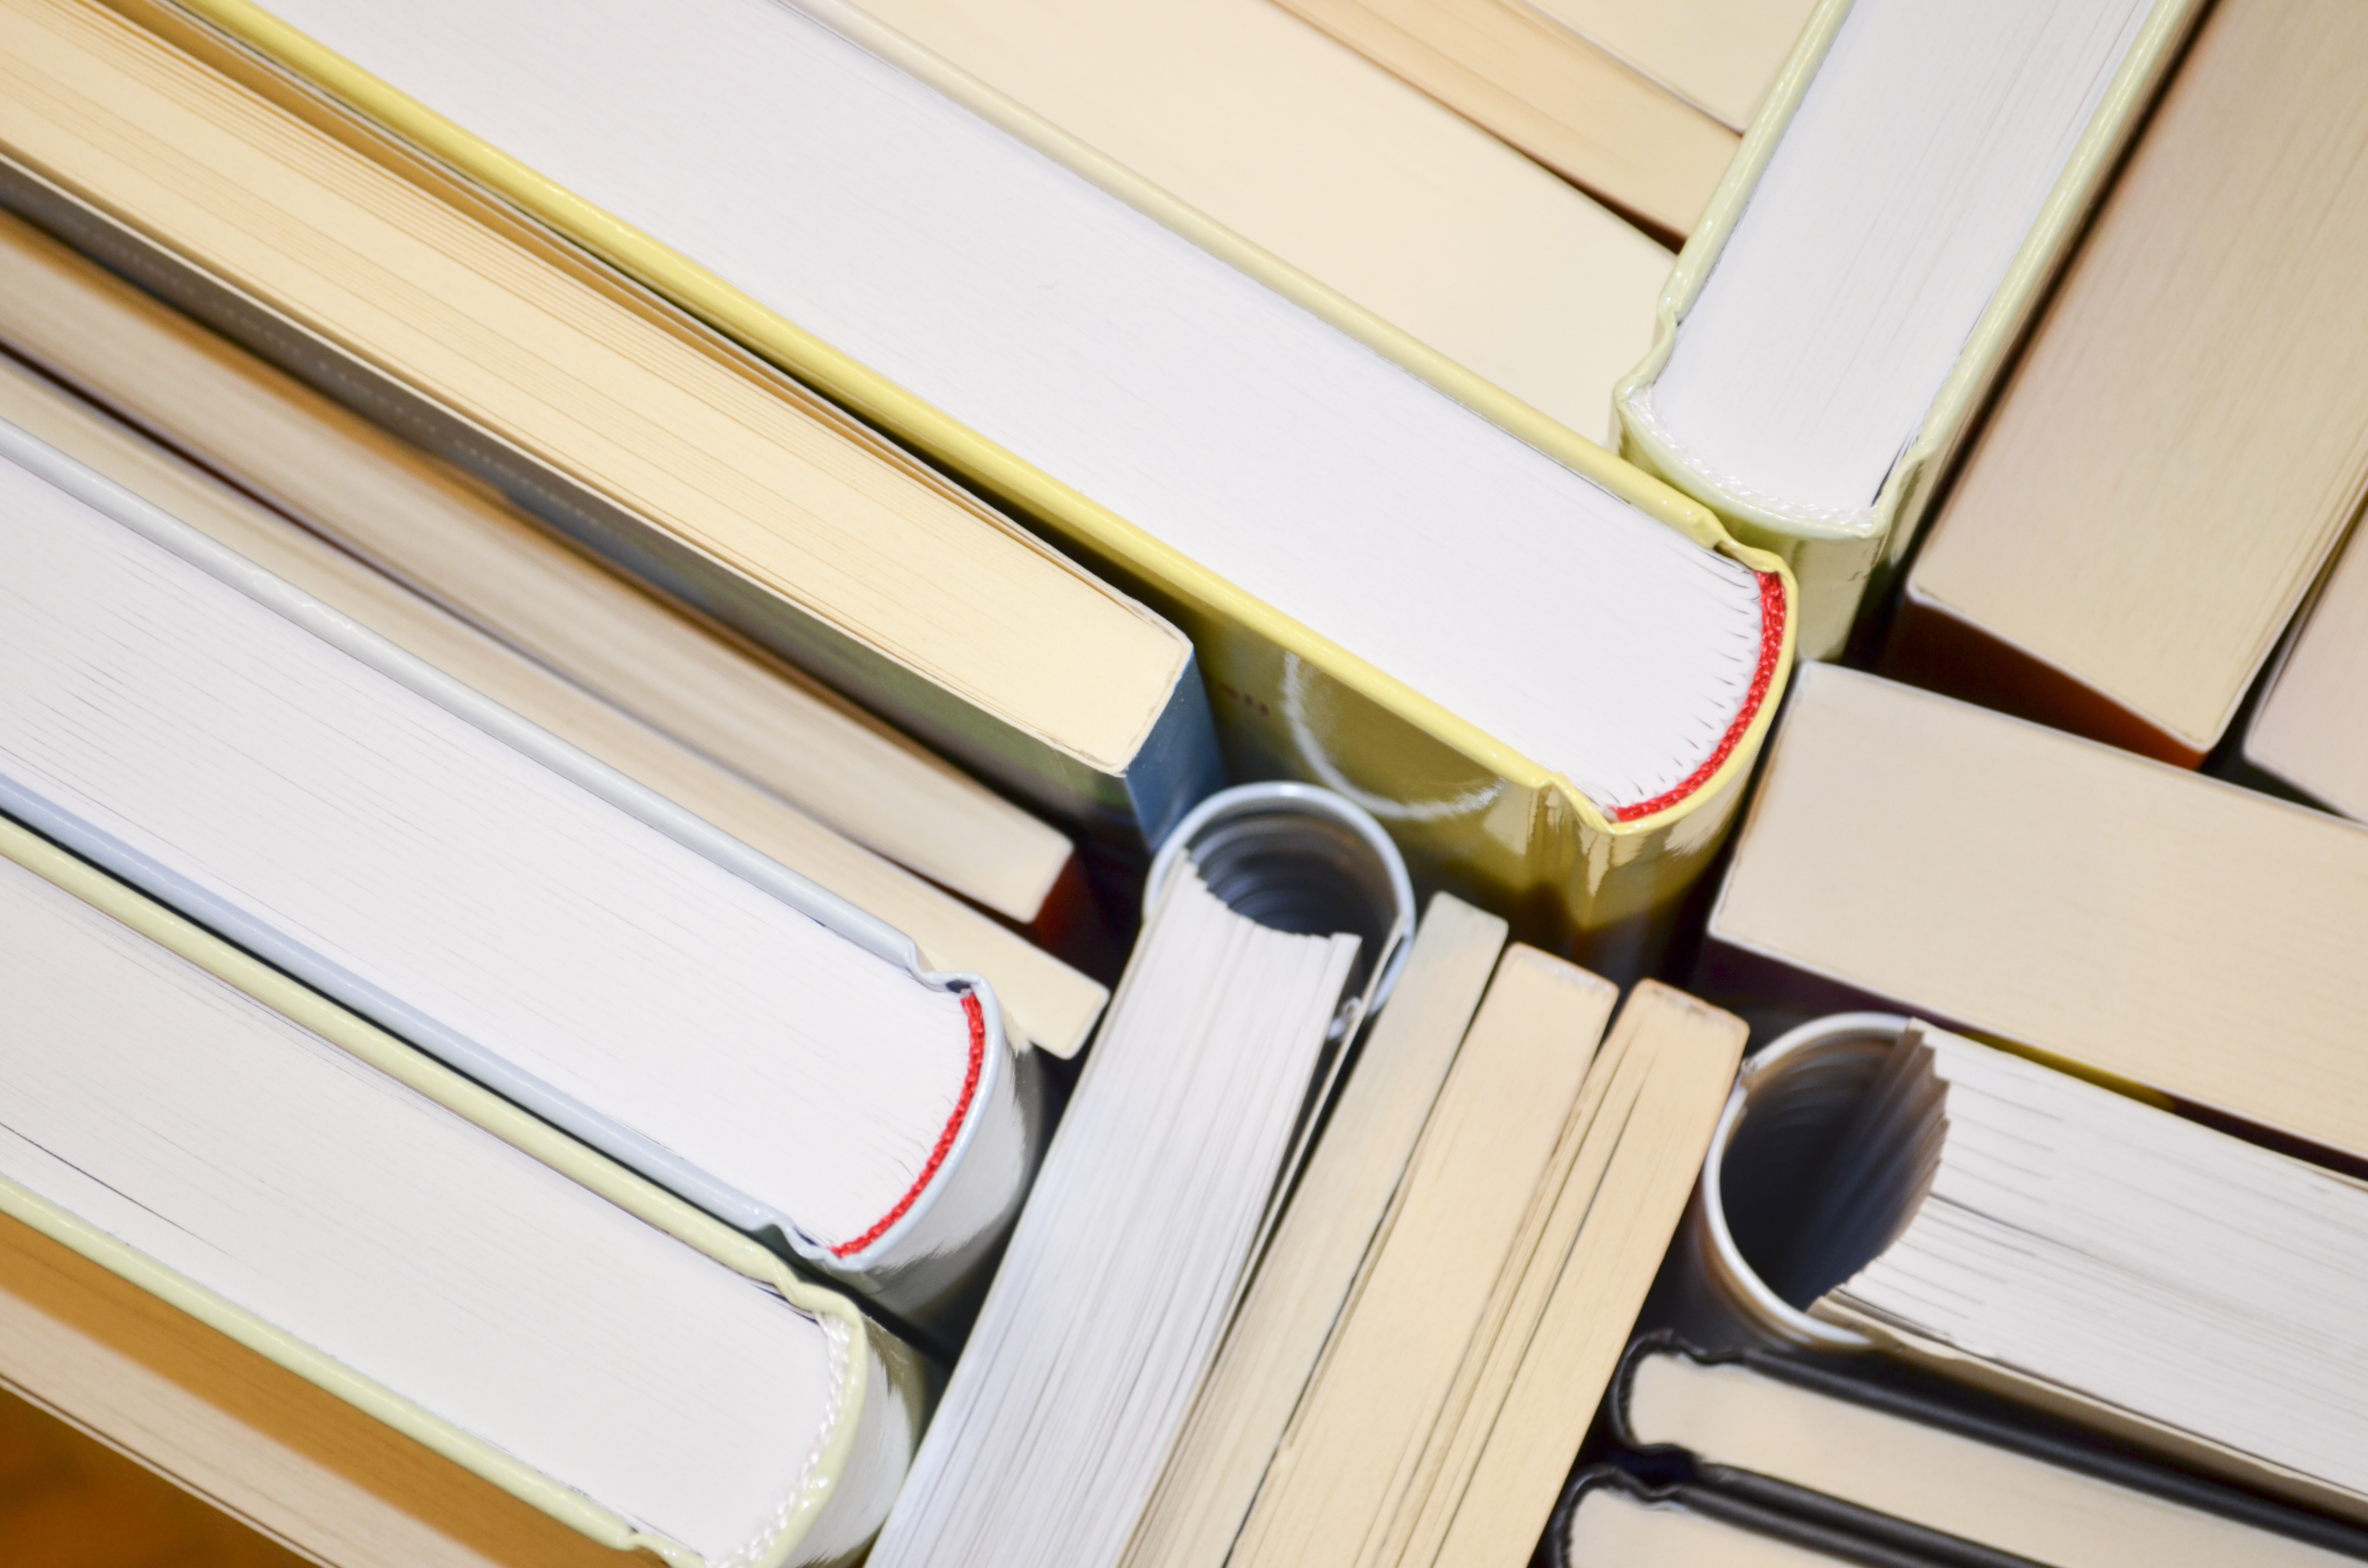
book, read, wood, floor, window, reading, ceiling, color, piano, training, room, paper, close, bible, education, interior design, handrail, textbook, product, font, pages, literature, study, library, design, books, text, can, new, concept, school, christianity, learn, information, molding, leave, stories, skills, teaching, pressure, know, browse, knowledge, book pages, daylighting, curriculum, non fiction, printing font, pedagogy, window covering, fachbuch